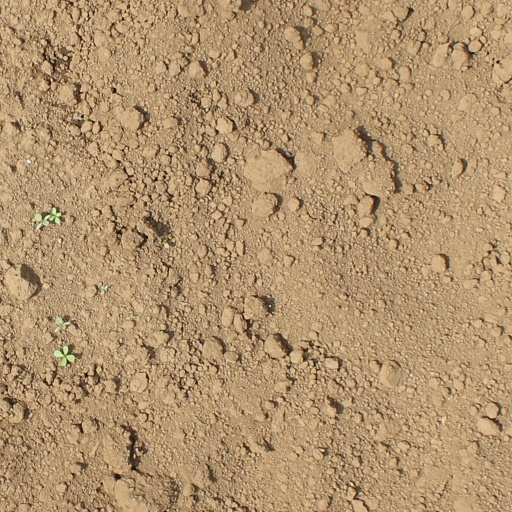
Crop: soybean